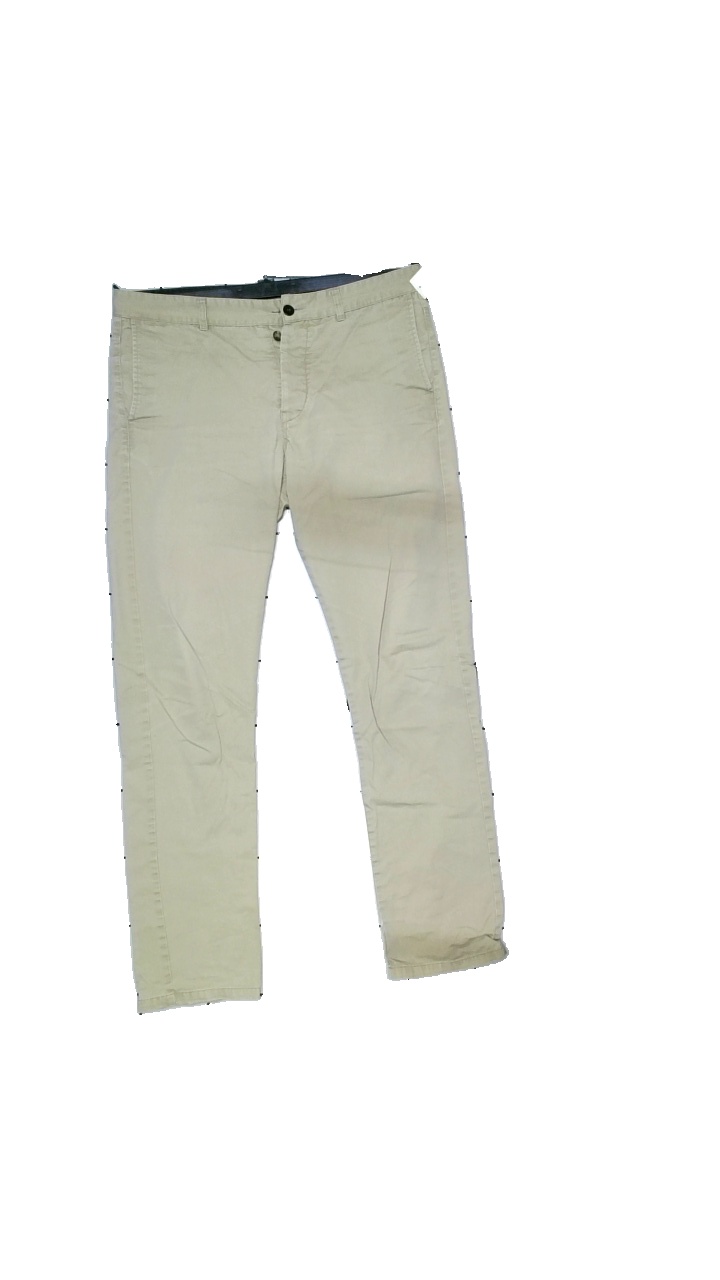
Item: Trousers (Men)
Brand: Filippa K
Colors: Beige
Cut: Regular, Tight
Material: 100% cotton
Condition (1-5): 3
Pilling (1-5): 3
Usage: Reuse
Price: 150-250